Need for Speed: Most Wanted (2012 video game)

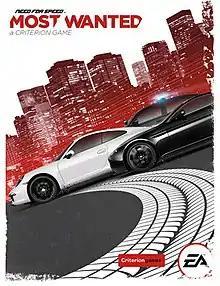
Cover art featuring a Porsche 911 (991), a Dodge Charger and an Aston Martin V12 Vantage

Need for Speed: Most Wanted is a 2012 racing game developed by Criterion Games and published by Electronic Arts. "Most Wanted" is the nineteenth title in the "Need for Speed" series and was released worldwide for Microsoft Windows, PlayStation 3, Xbox 360, PlayStation Vita, iOS and Android, beginning in North America in 2012. A Wii U version, under the title Need for Speed: Most Wanted U, was released in 2013. Like its predecessor, the , the game is a revival of the original 2005 "" title.